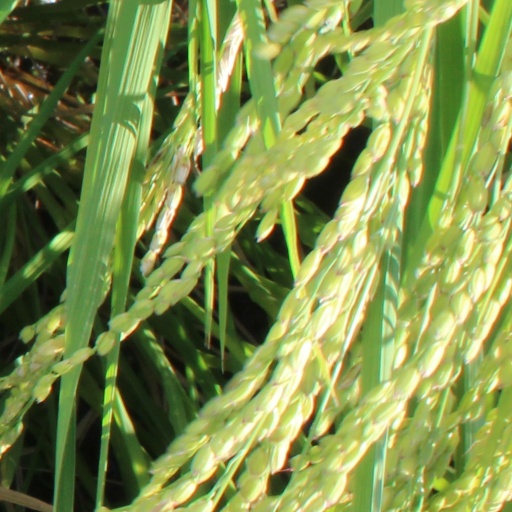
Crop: rice